Happy Valley Racecourse fire

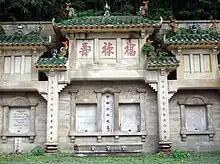
Race Course Fire Memorial.

The Happy Valley Racecourse fire took place on 26 February 1918 in the Happy Valley Racecourse located at Happy Valley, British Hong Kong. The catastrophe caused the loss of 614 lives. Mainland Chinese sources have often included it among the top ten fires in 20th-century China.